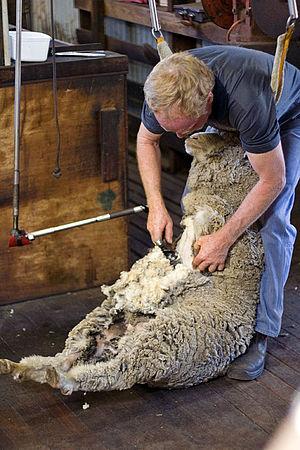
La tonte de moutons est le processus par lequel la toison de laine d'un mouton est coupée. La personne qui enlève la laine du mouton s'appelle un tondeur. En règle générale, chaque mouton adulte est tondu une fois par an. Dans les pays d'élevage intensif, la tonte a lieu le plus souvent dans un bâtiment spécialement conçu pour pouvoir traiter des centaines, voire des milliers, de moutons par jour. Les moutons sont tondus en toutes saisons, selon le climat, les exigences de gestion et la disponibilité de professionnels compétents. La tonte des moutons est également considérée comme un sport avec des compétitions organisées dans le monde entier. Elles ont souvent lieu dans l'hémisphère Nord entre le printemps et l'été.
L'agriculture est un secteur important de l'économie de l'Australie, tant historiquement que dans la structure de son commerce extérieur.